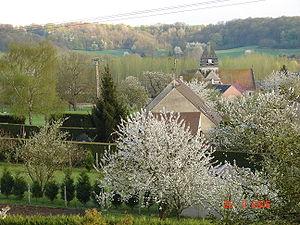
Morsain est une commune française située dans le département de l'Aisne, en région Hauts-de-France.